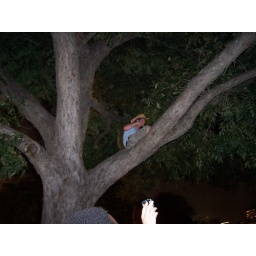
Day 3 - Best seat in the house for Bob Dylan and His Band @ The AT&amp;amp;T Stage.